Redstone Creek (Pennsylvania)

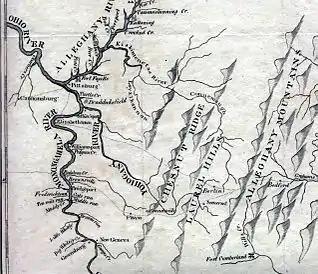
Redstone Creek and Brownsville, "circa" 1803

The first Europeans arrived in the 1710s as traders. Michael Bezallion was the first to describe the forks of the Ohio in a manuscript in 1717, and later that year European traders established posts and settlements in the area.